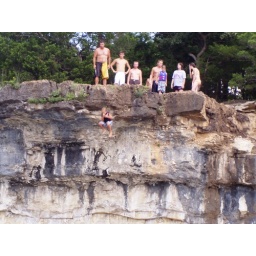
He's only 6. The girl in the gray shirt never did get up the nerve while we watched.